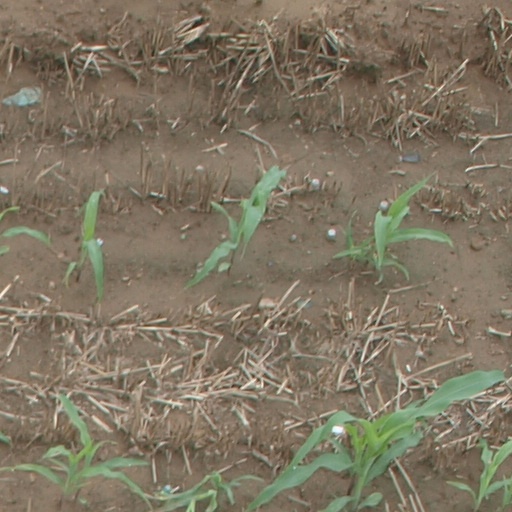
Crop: maize; corn